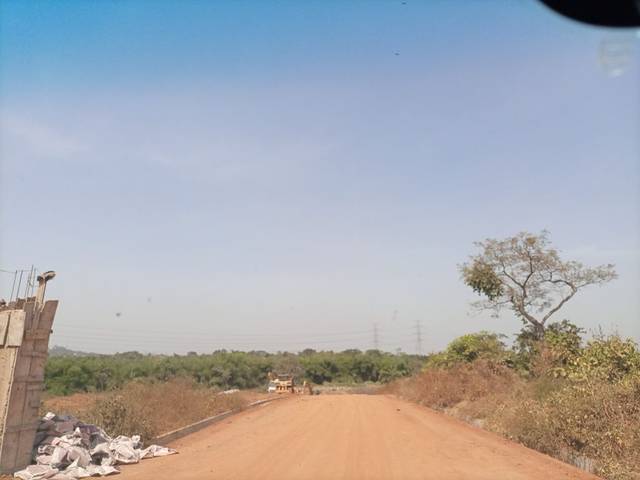
Region: Nigeria
Coordinates: 6.393, 7.55